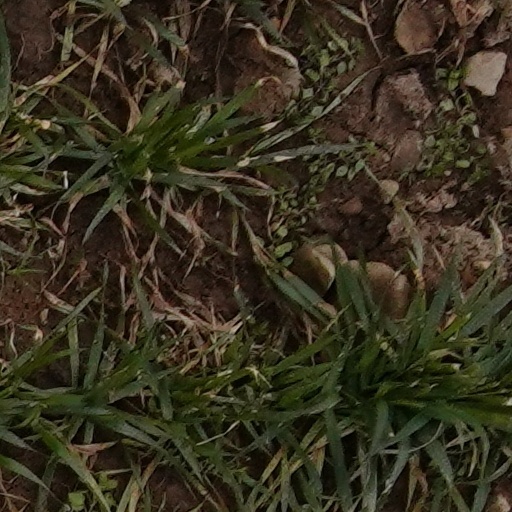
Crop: wheat